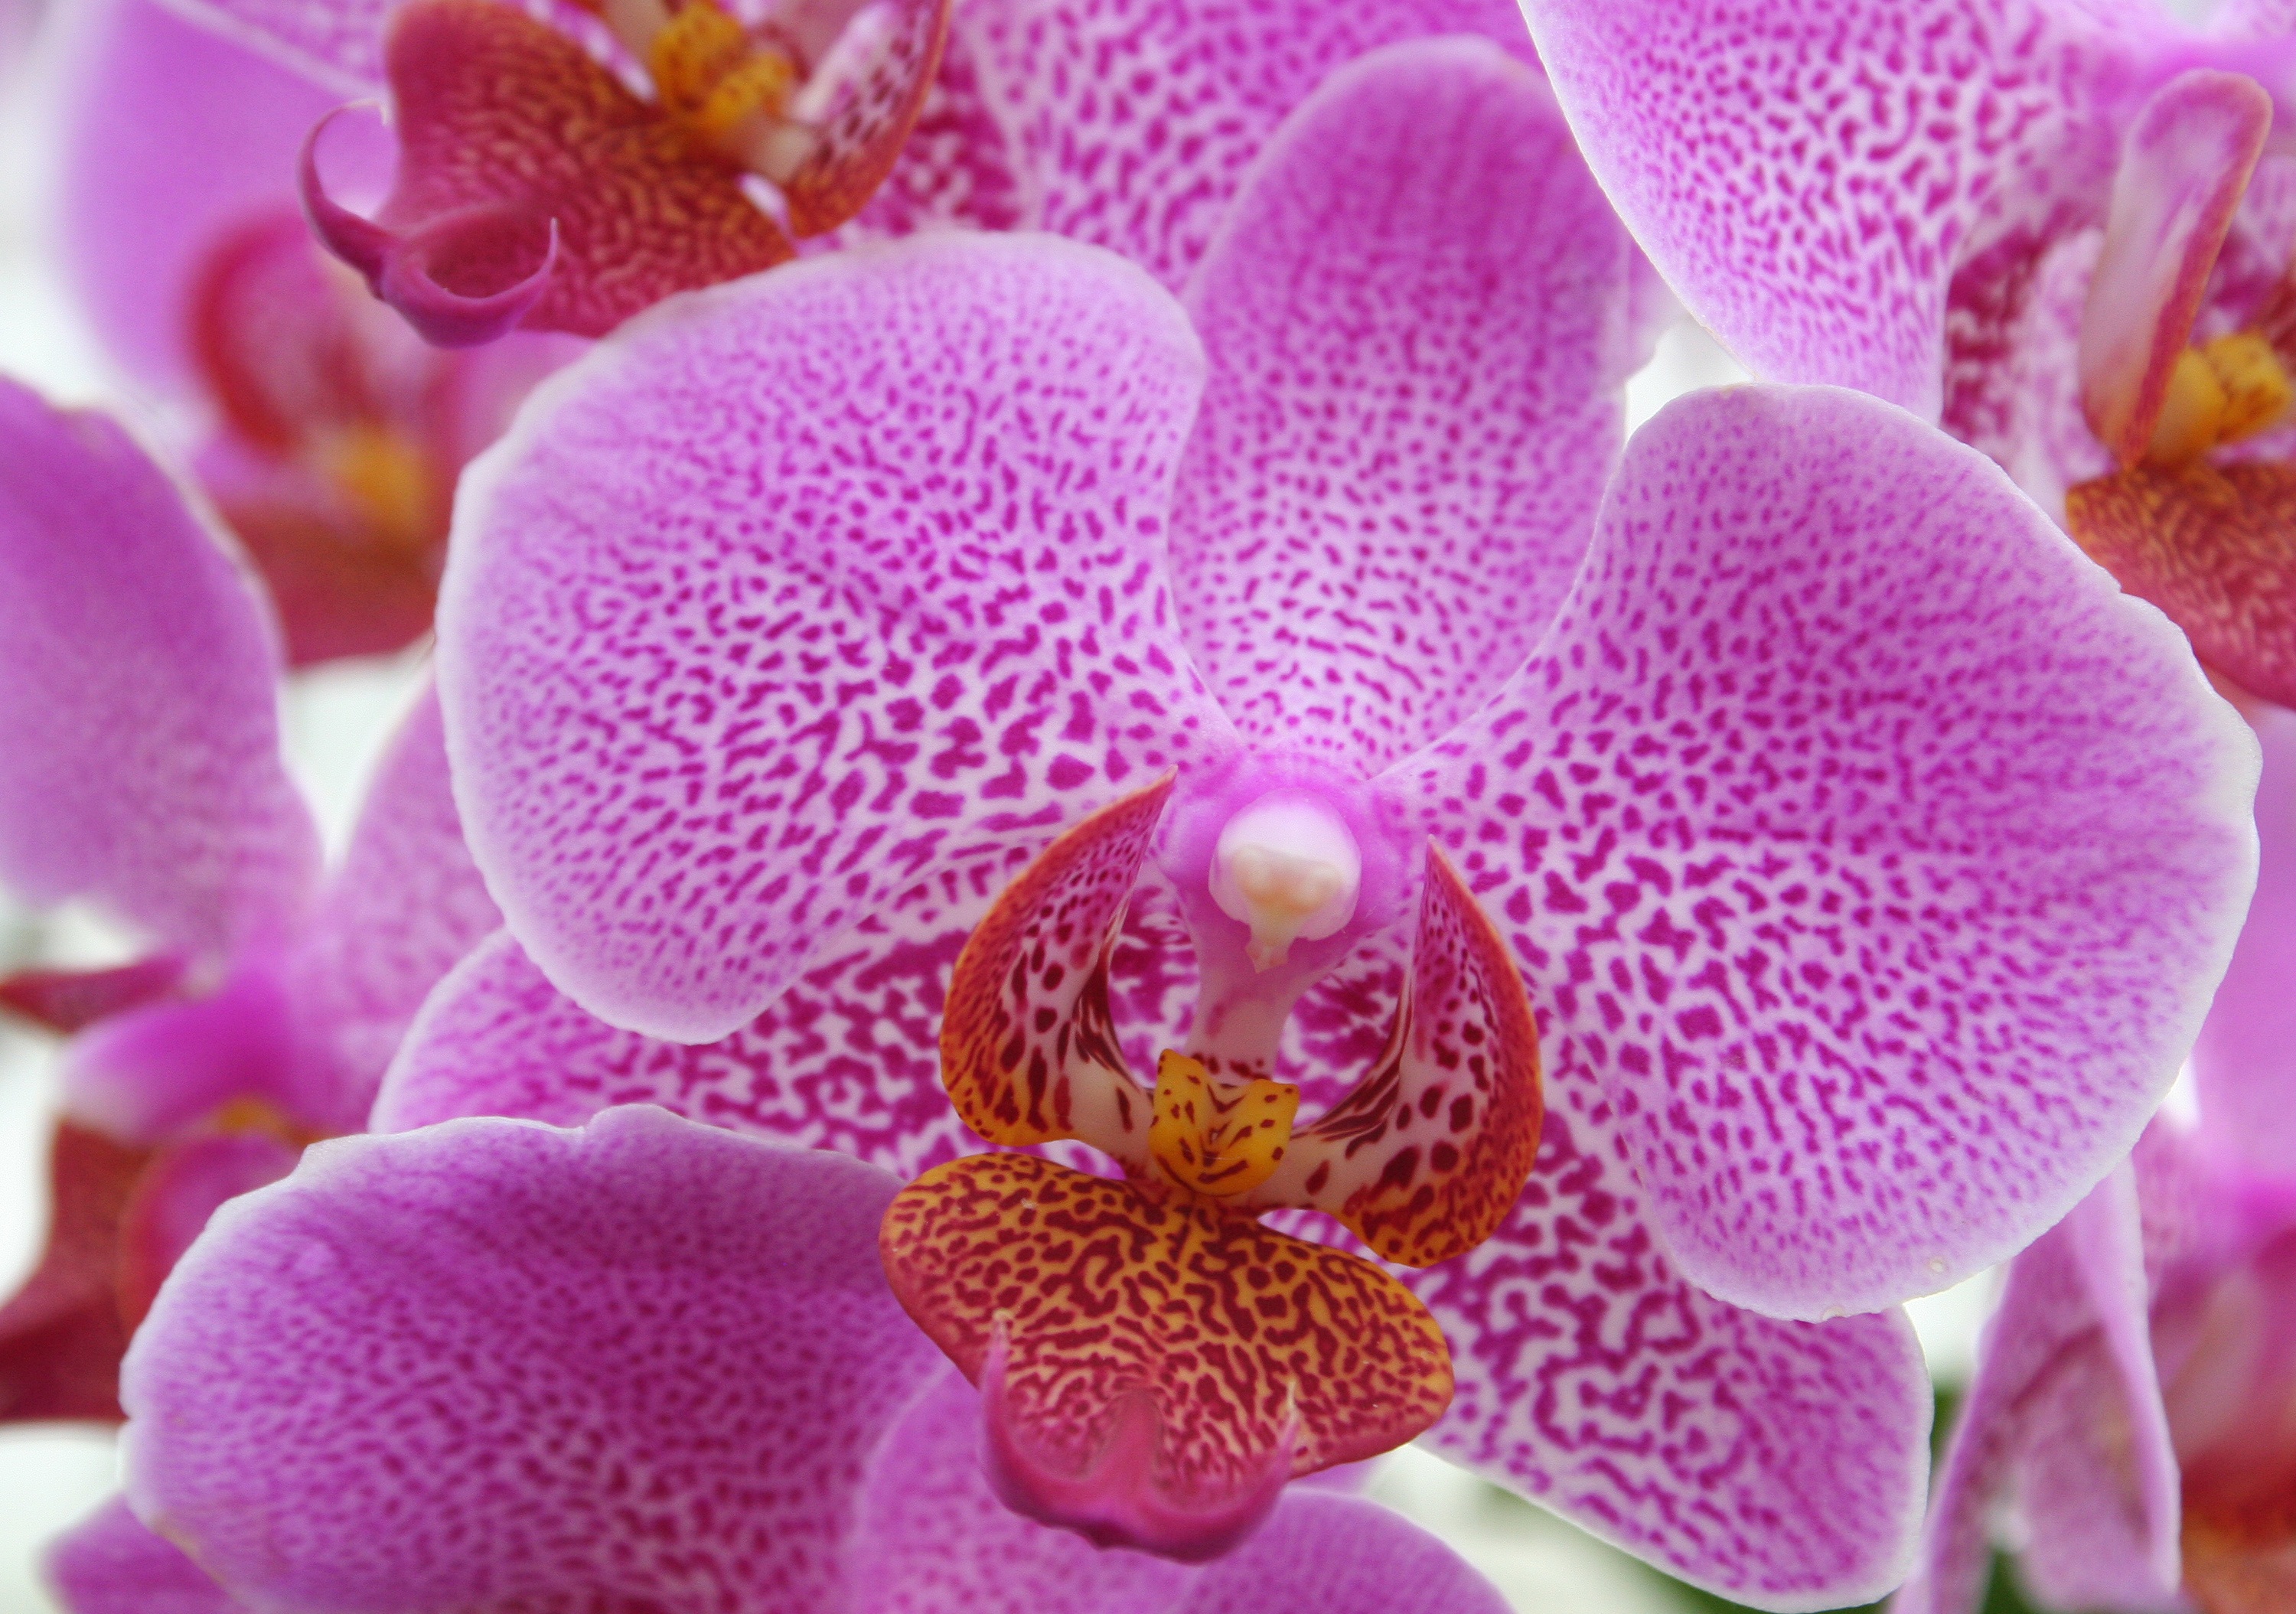
blossom, plant, flower, petal, bloom, pollen, tropical, botany, pink, close, flora, orchid, exotic, orchids, macro photography, flowering plant, orchid pink, land plant, moth orchid